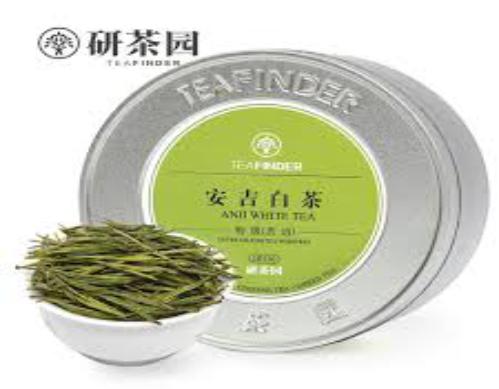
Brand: AN JI WHITE TEA
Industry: Food